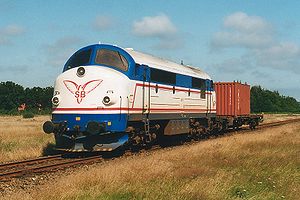
Nordjyske Jernbaner / Rullende materiel
Nordjyske Jernbaner er et jernbaneselskab, som driver de to lokalbaner Skagensbanen og Hirtshalsbanen i Vendsyssel samt lokaltog mellem Skørping og Frederikshavn. Virksomheden er 89% ejet af Nordjyllands Trafikselskab og er opstået ved fusion, iværksat 1. juli 2001 med tilbagevirkende kraft pr. 1. januar 2001, mellem Hjørring Privatbaner og Skagensbanen. Togflåden består af 8 enmandsbetjente Desiro togsæt, der blev sat i drift i 2005, samt 13 Alstom Coradia LINT 41 togsæt, der blev sat i drift i 2017.